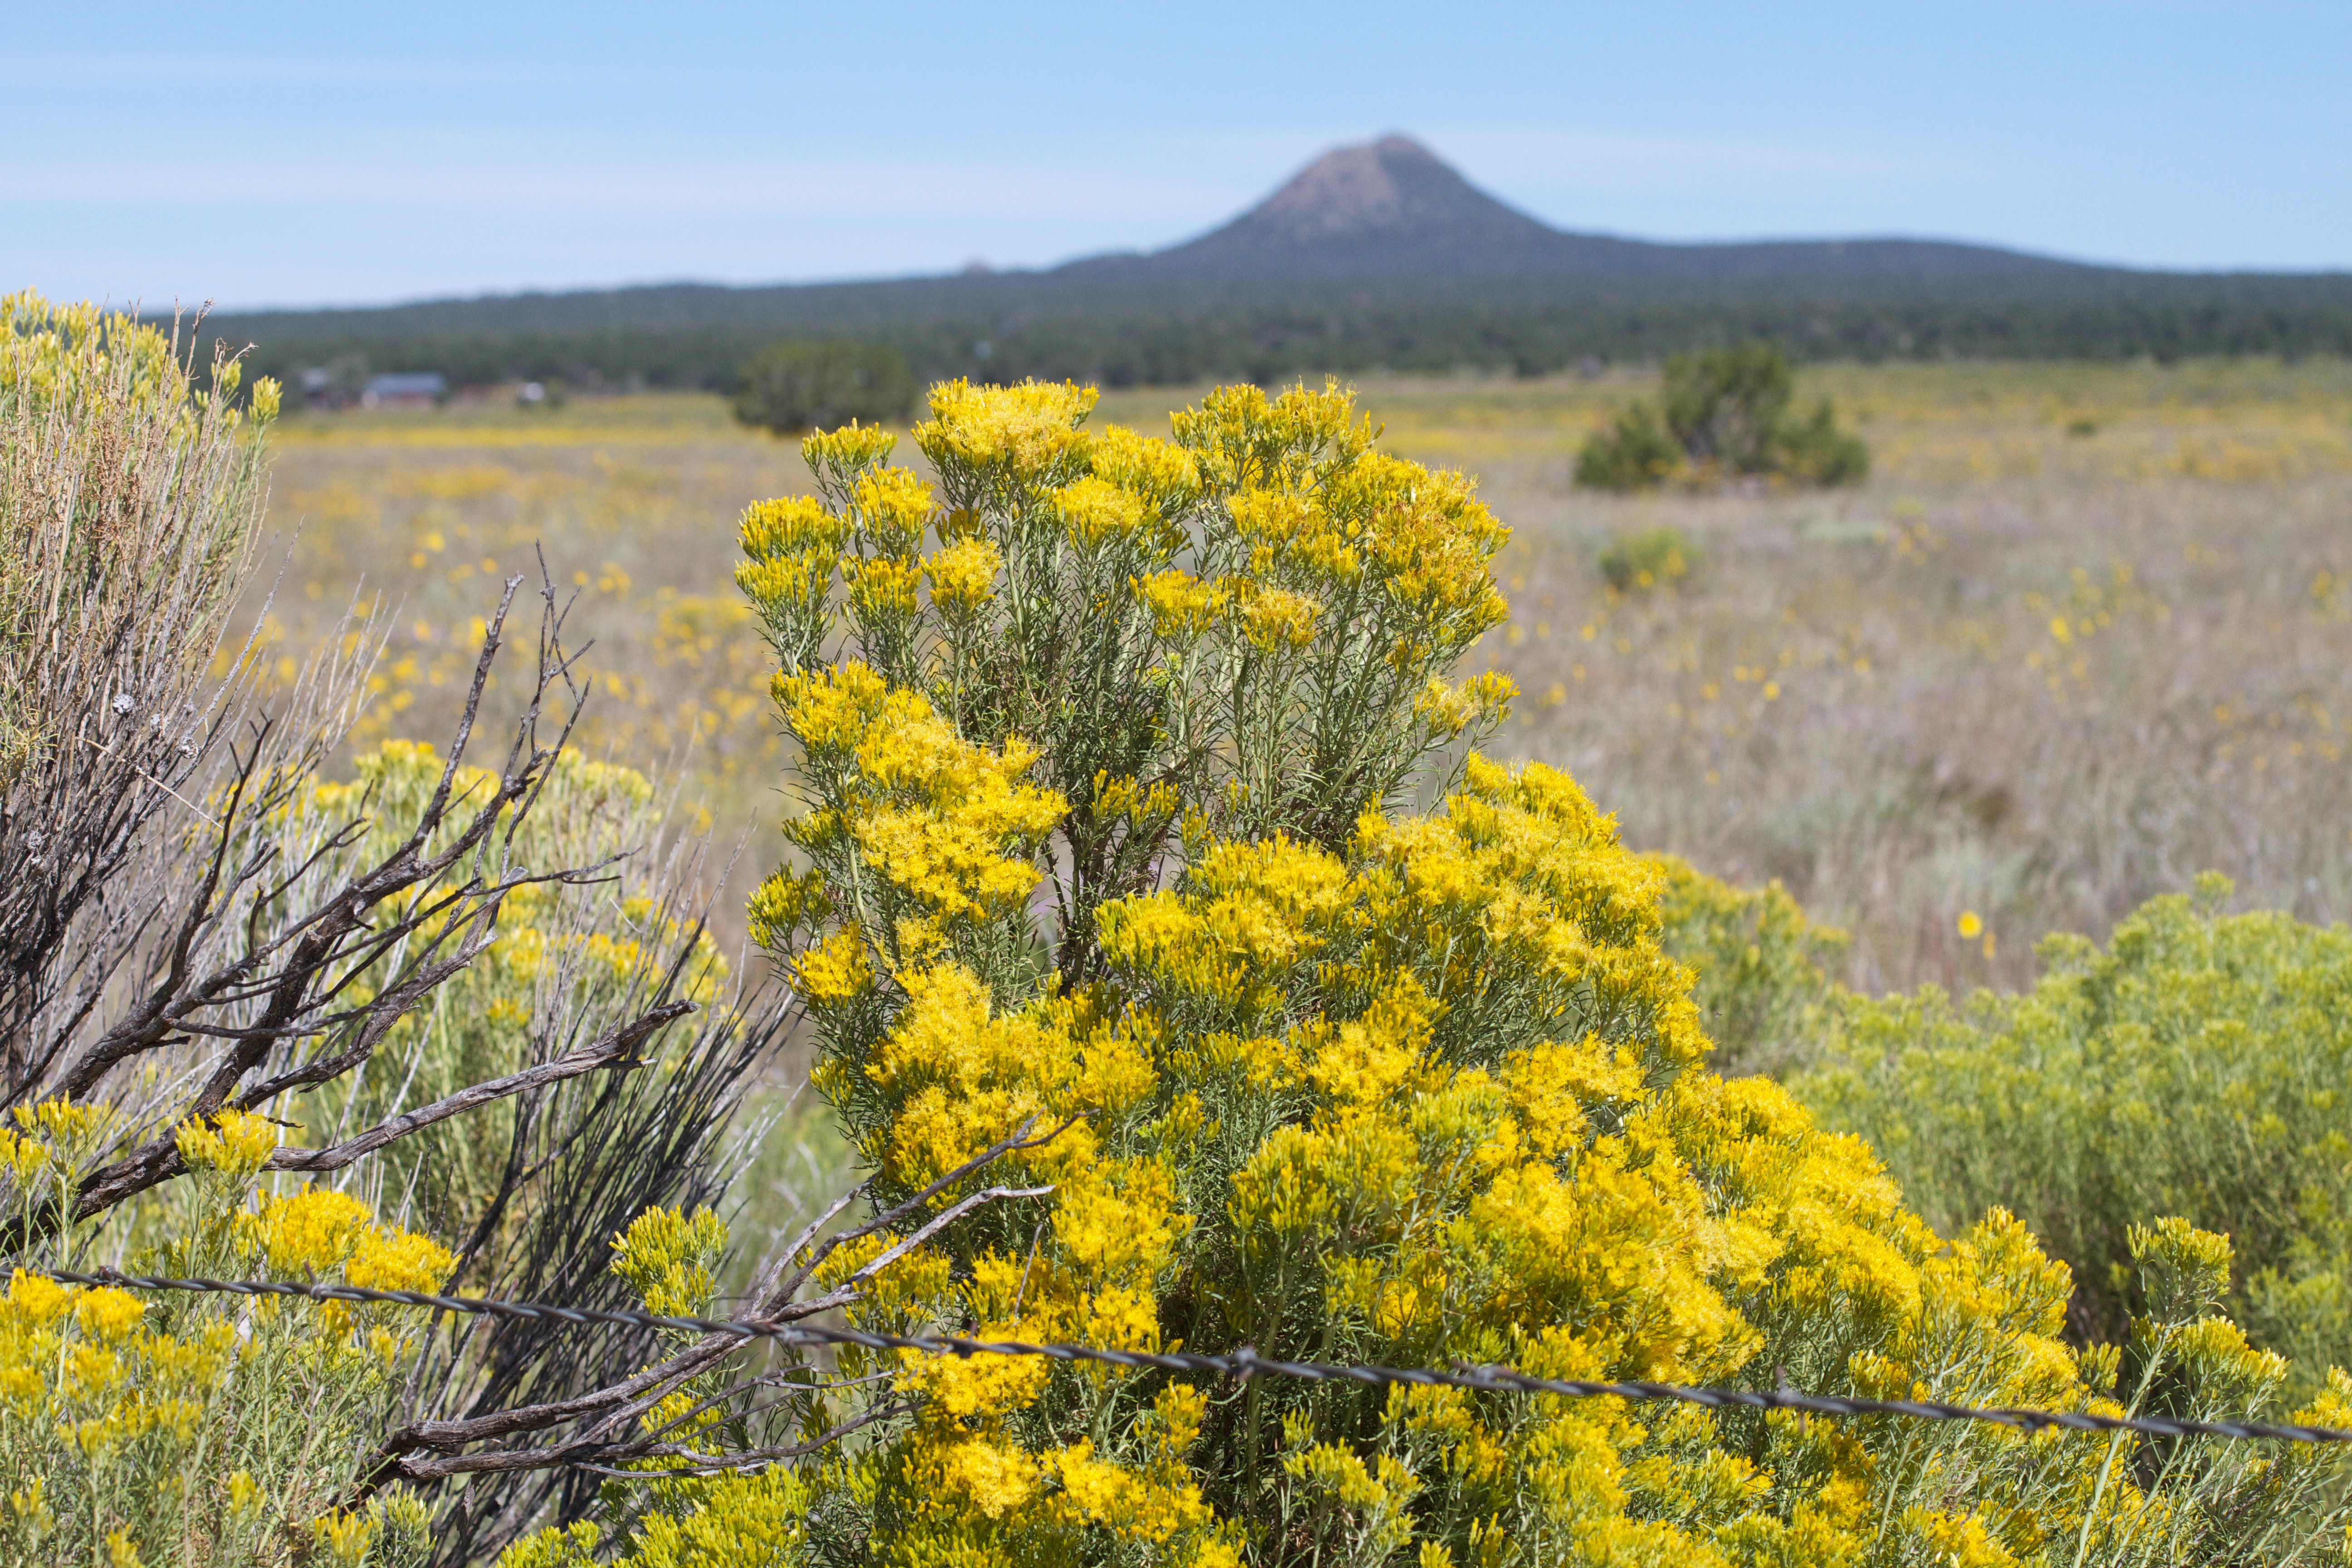
landscape, tree, plant, field, meadow, prairie, leaf, flower, produce, pasture, autumn, yellow, flora, savanna, rapeseed, wildflower, grassland, vegetation, shrub, habitat, ecosystem, brassica, rural area, flowering plant, natural environment, woody plant, land plant, mustard plant